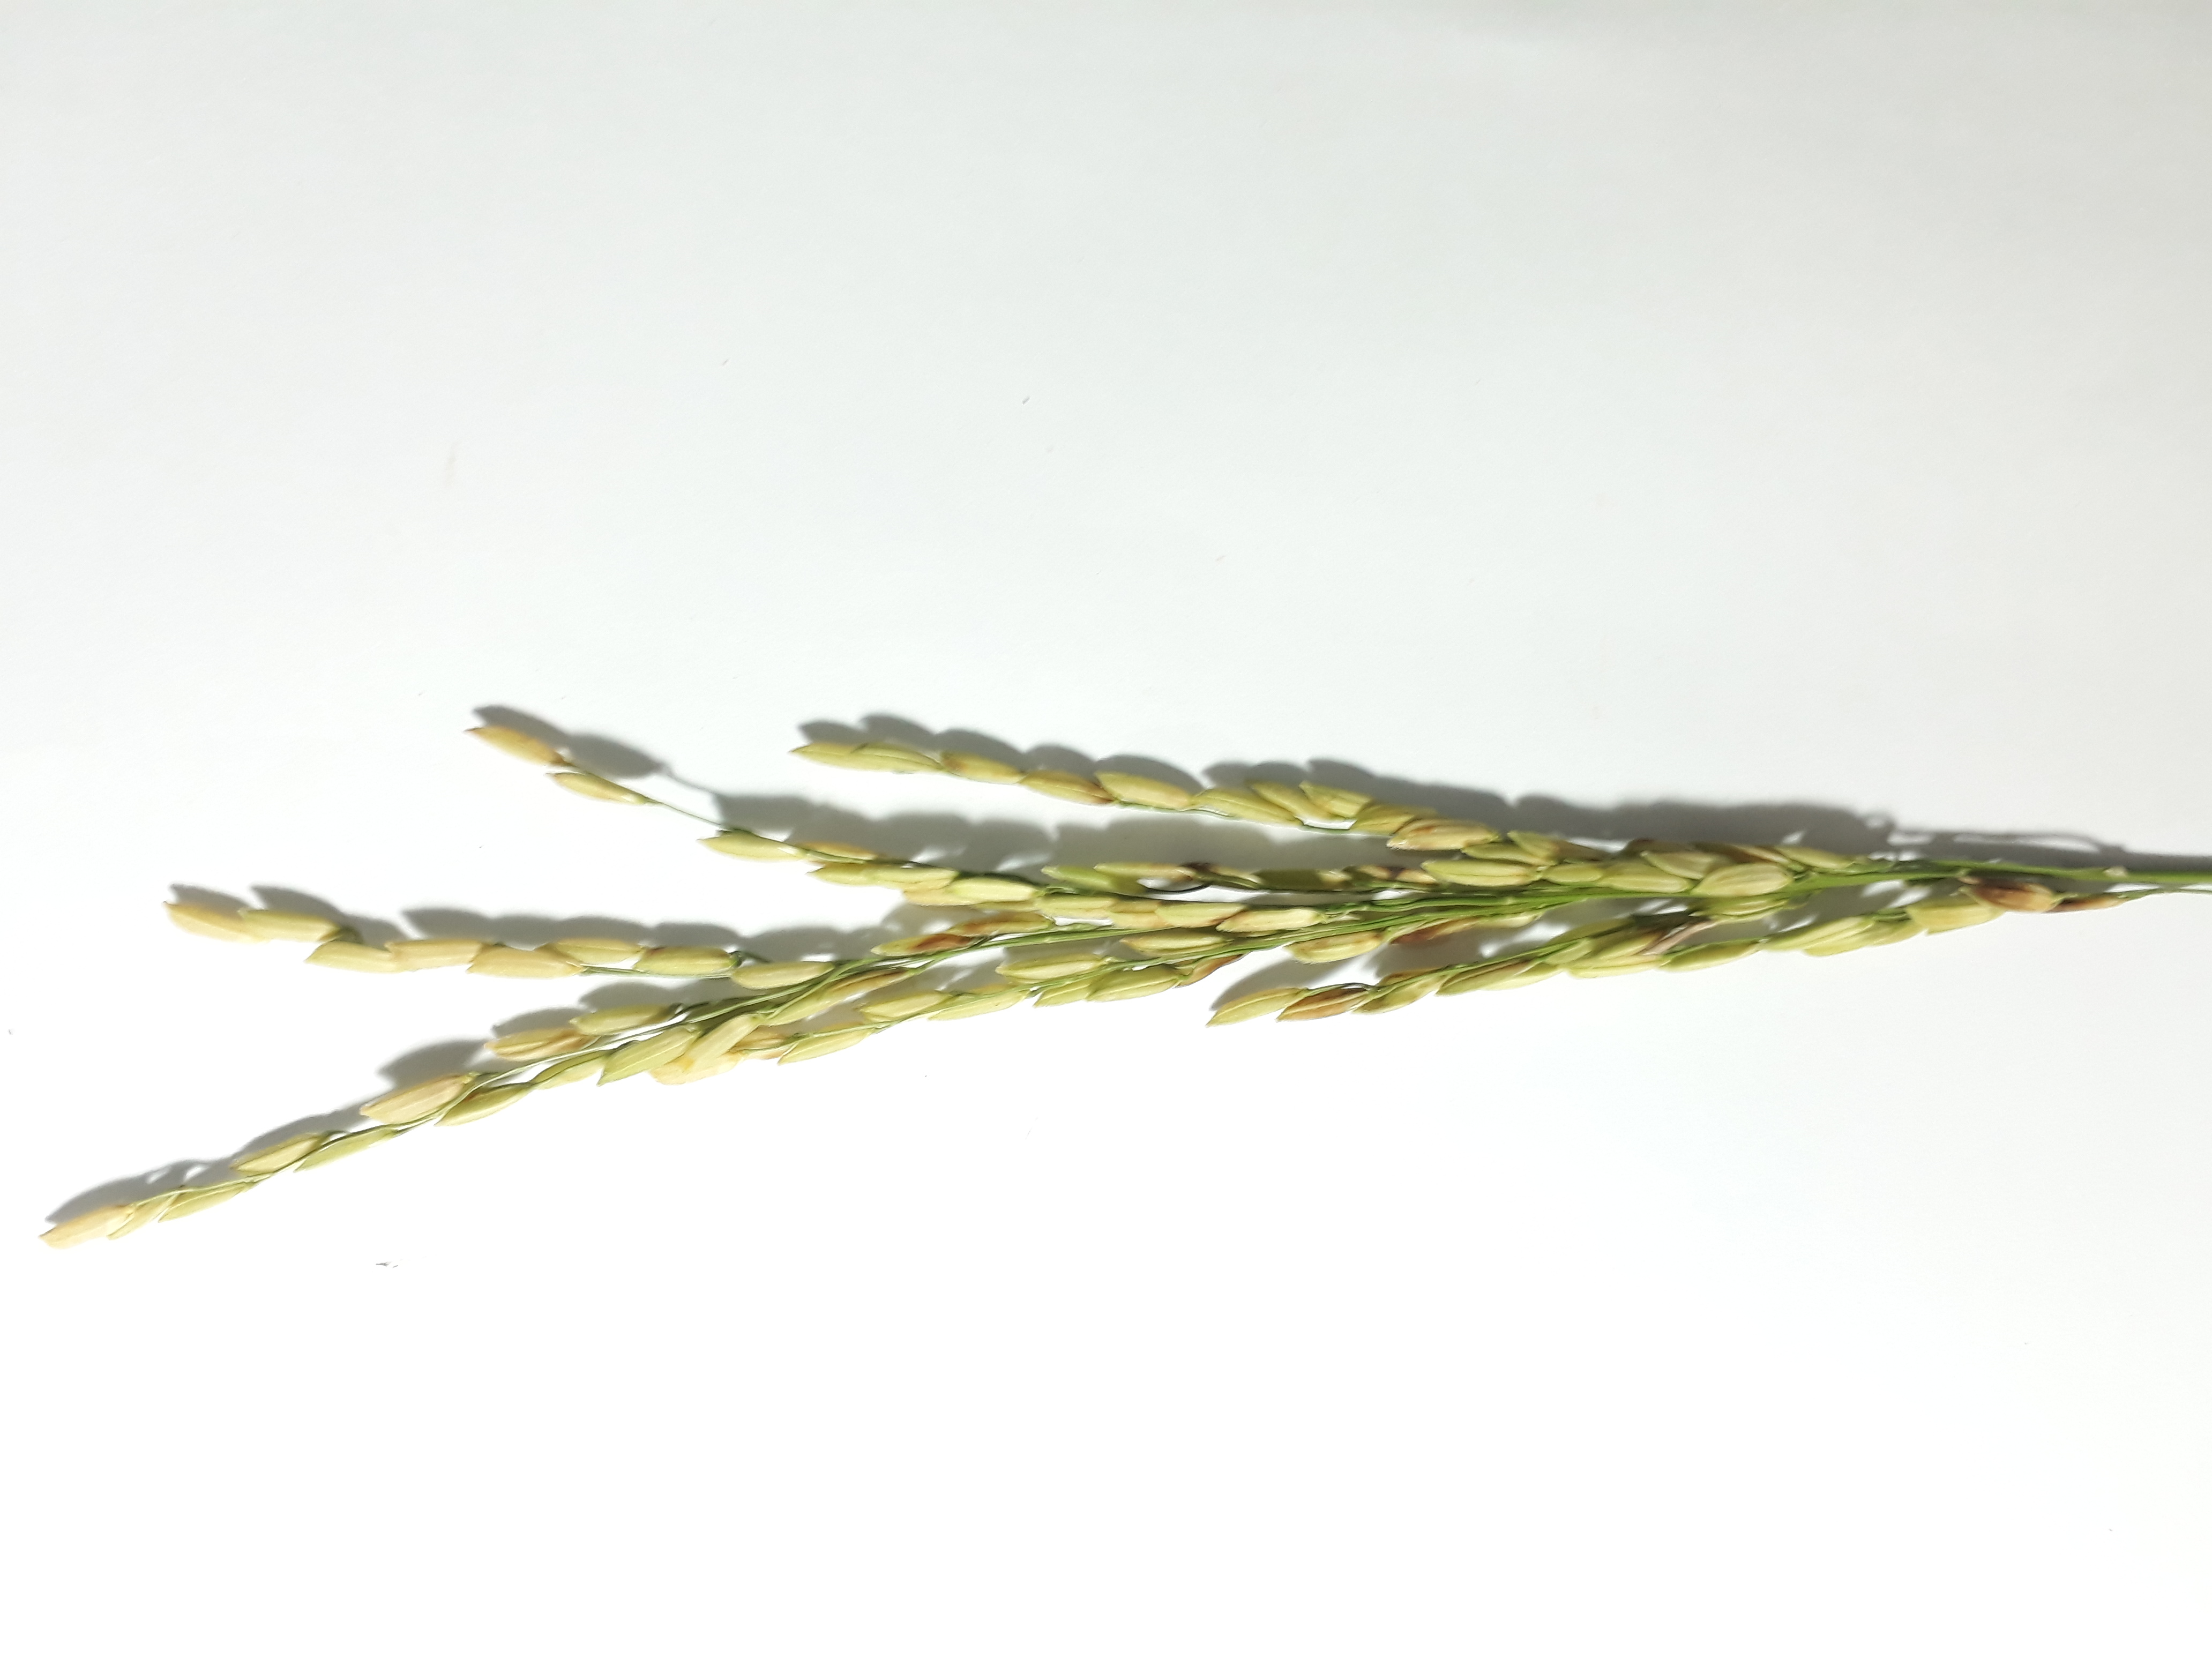
Label: Healthy